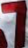
Number: 7